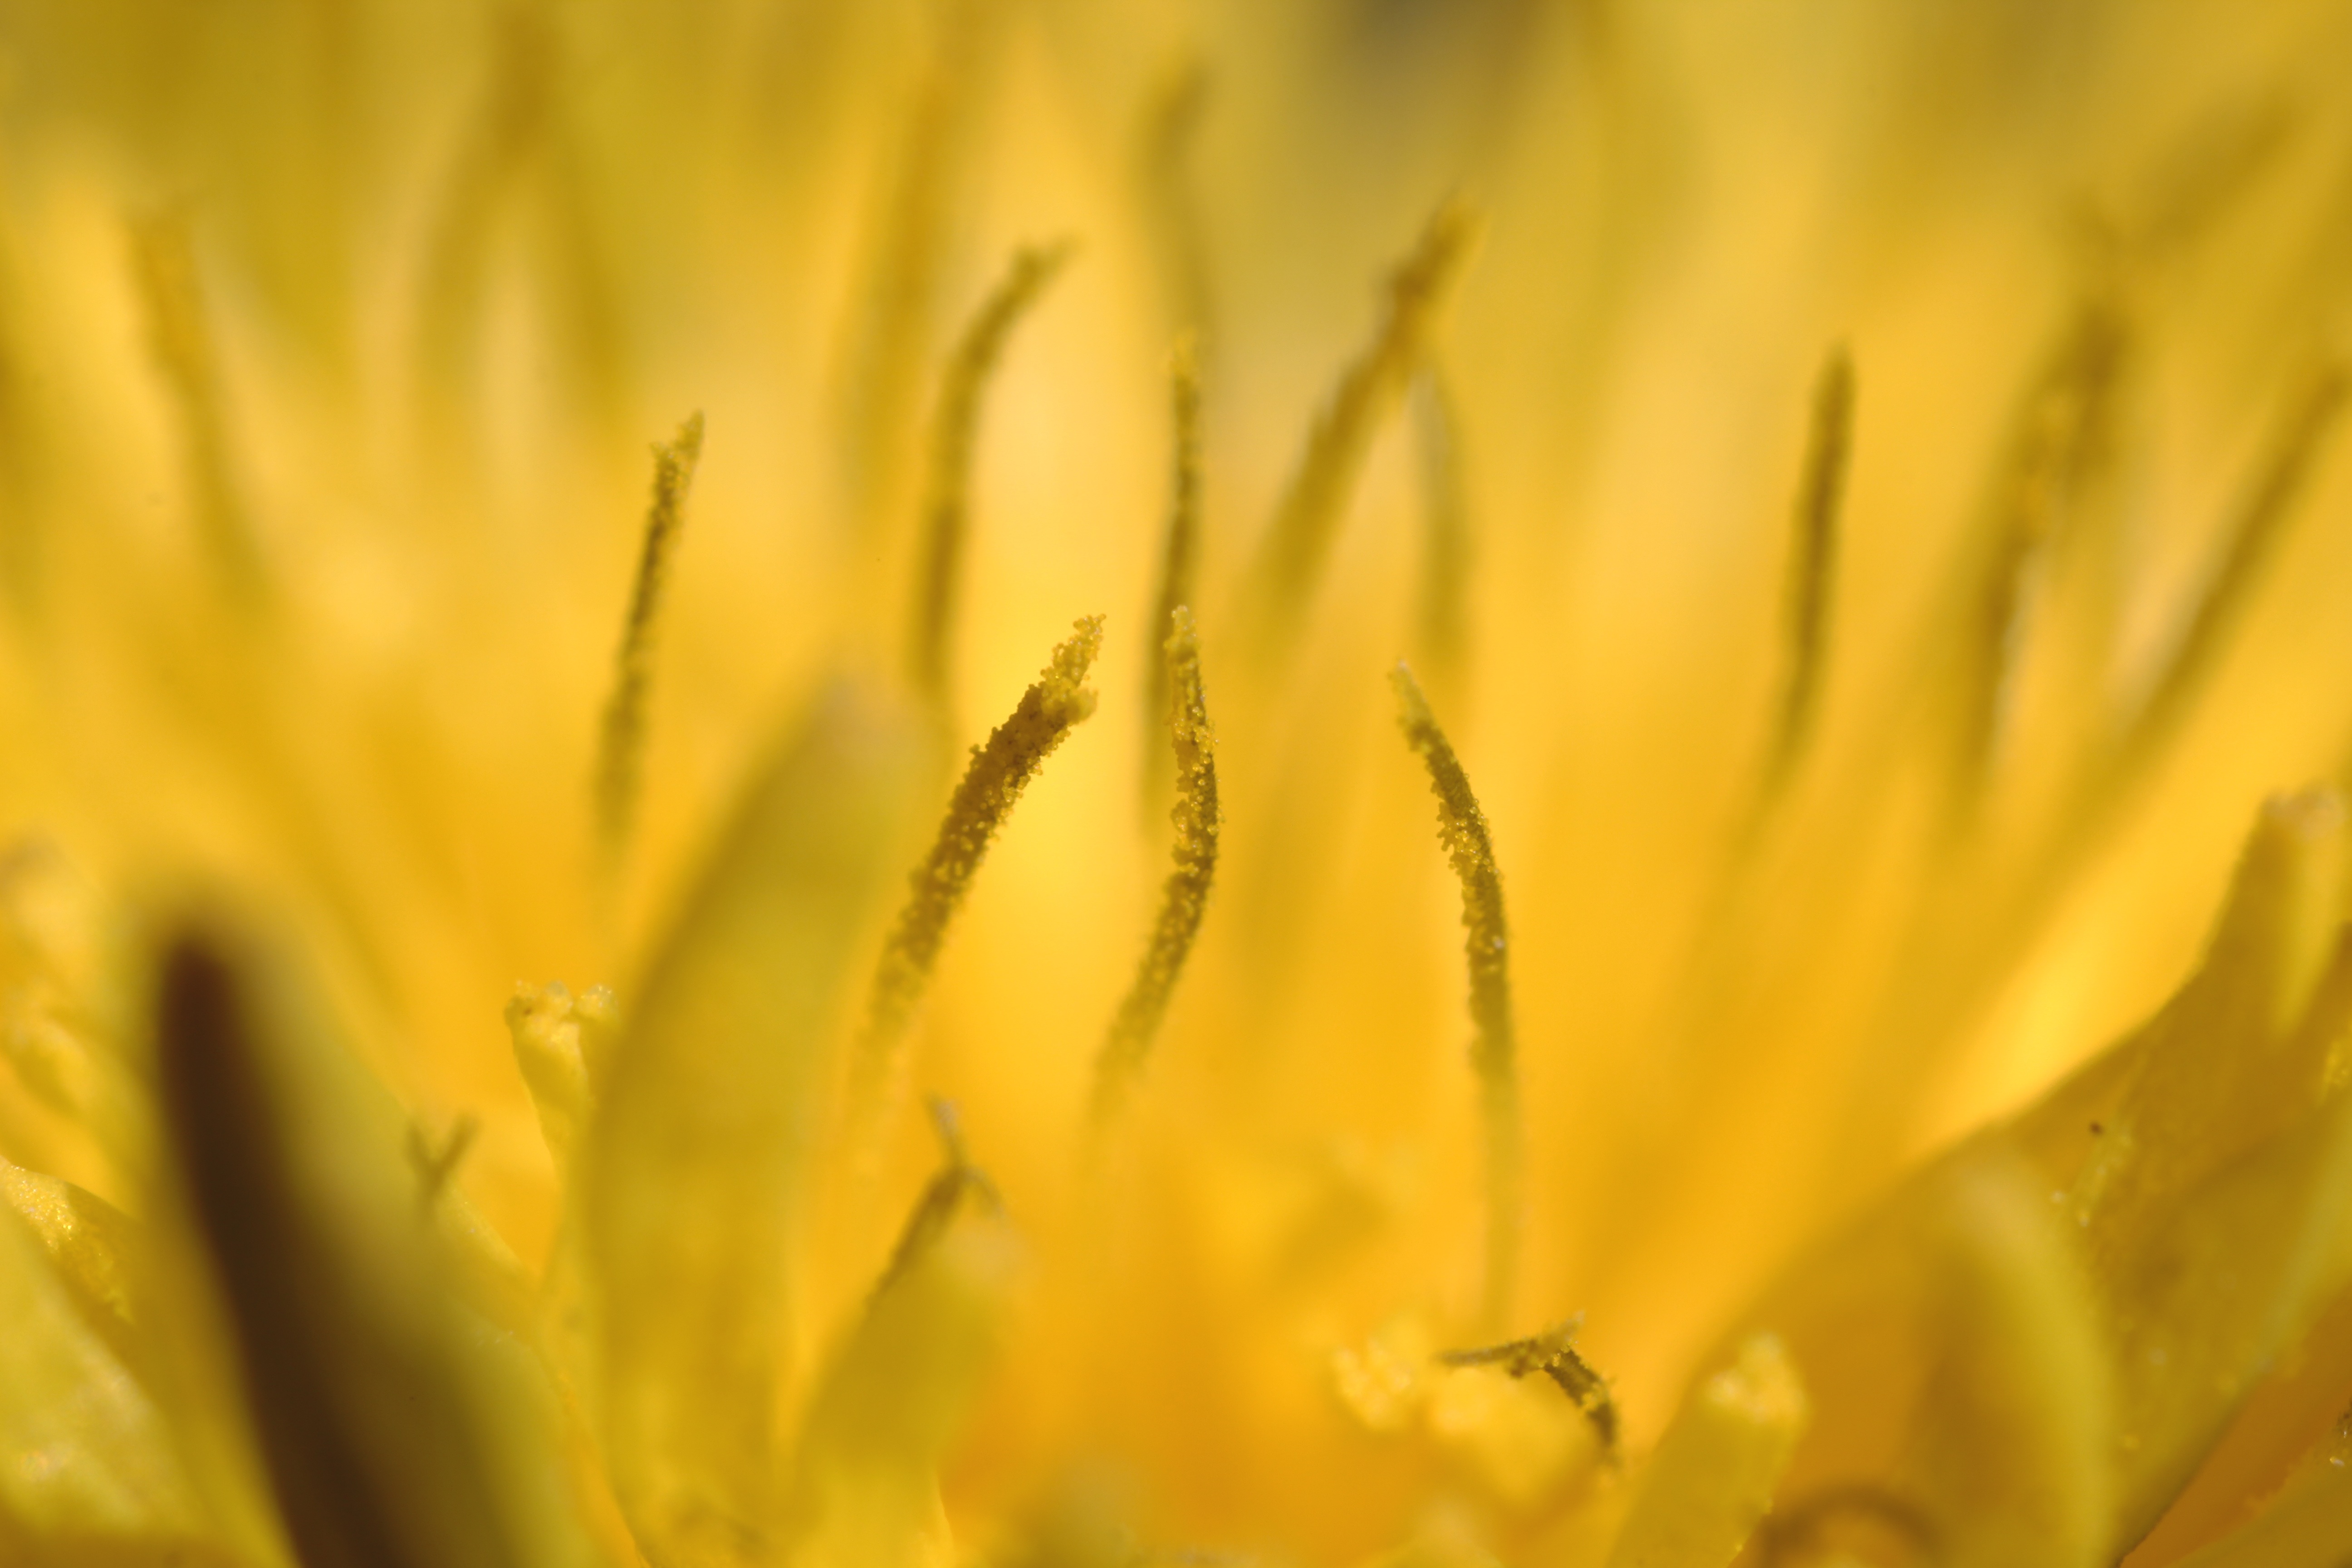
nature, grass, blossom, plant, field, photography, meadow, dandelion, sunlight, leaf, flower, petal, bloom, summer, spring, macro, yellow, flora, wildflower, flowers, close up, pointed flower, macro photography, flowering plant, common dandelion, daisy family, grass family, plant stem, land plant